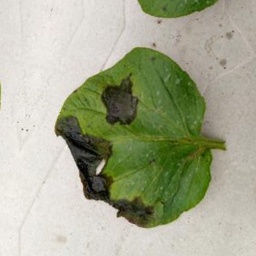
Etiqueta: Late Blight